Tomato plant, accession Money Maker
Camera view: vertical (180 deg); turntable rotation: 240 degrees
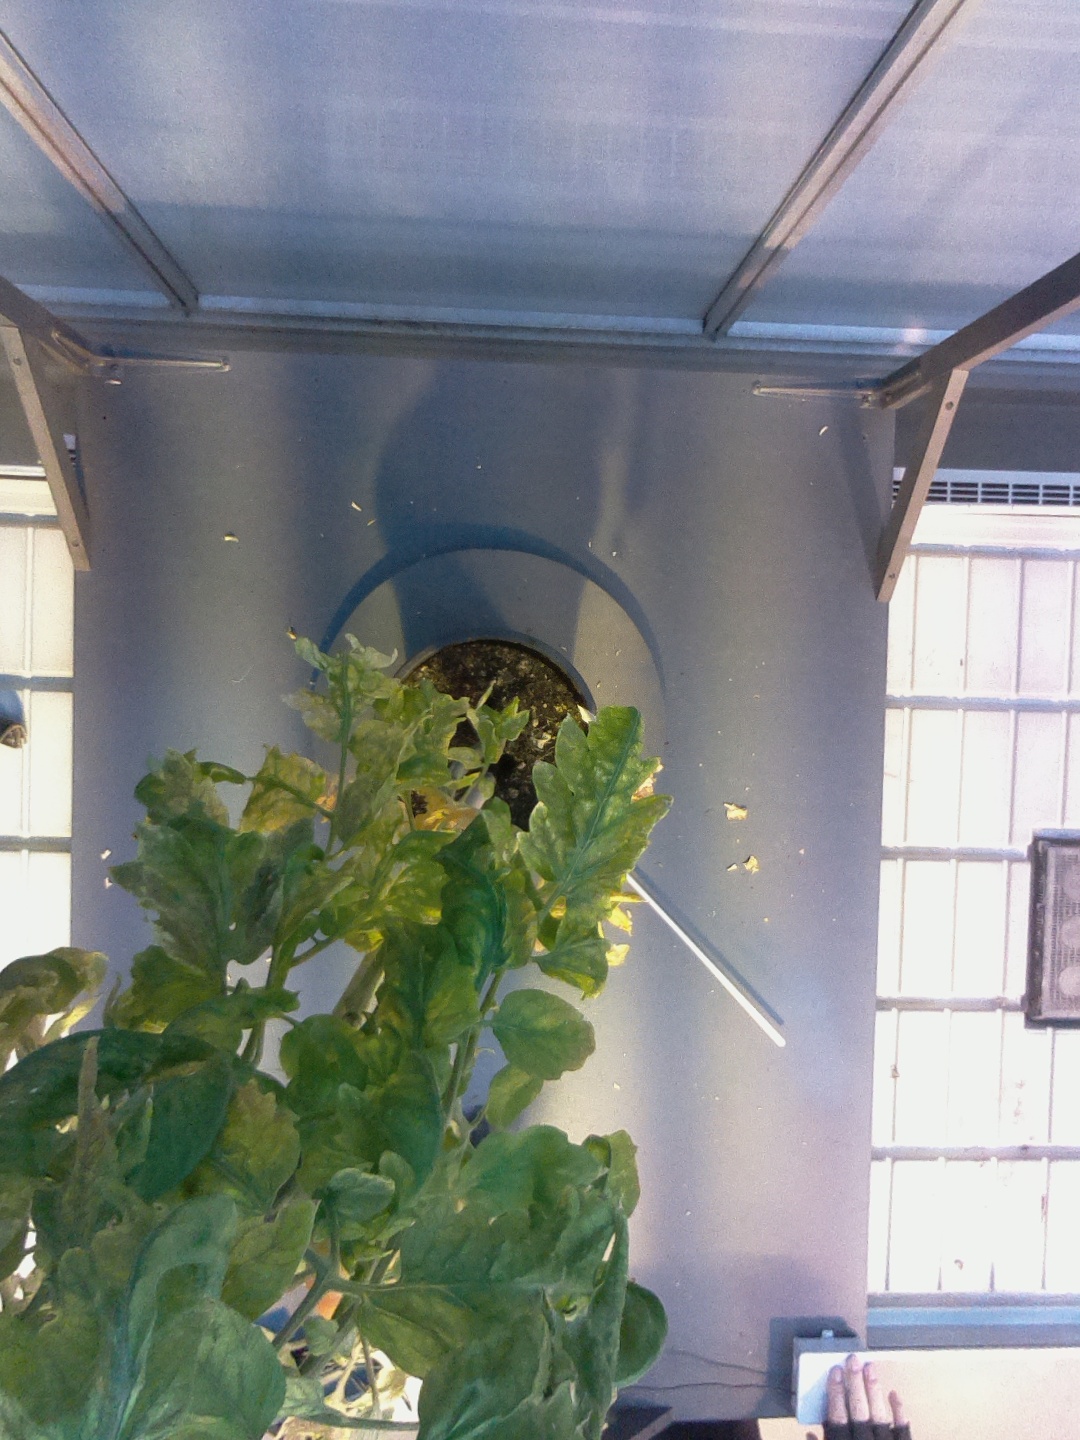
BBCH growth stage 80: fruits start showing typical ripe color (orange -> red)